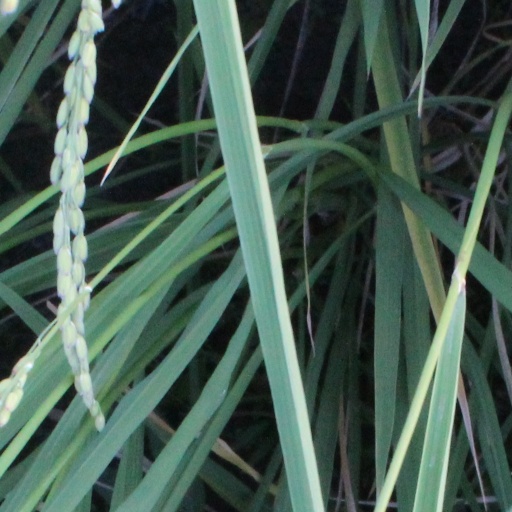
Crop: rice